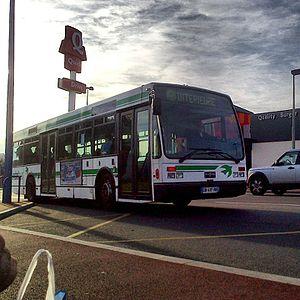
Péribus
Van Hool est une société familiale belge qui fabrique des autobus, autocars ainsi que des remorques, châssis et conteneurs-citernes. La société est le principal fournisseur pour les transports en communs belges, comme la STIB, par exemple. Elle est située à Lierre, en province d'Anvers.
Le Van Hool A320 est un autobus à plancher bas fabriqué et commercialisé par le constructeur belge Van Hool. Il sera remplacé sur les chaînes de montage par le Van Hool NewA320.